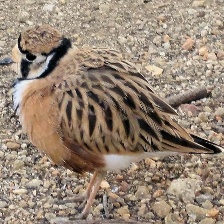
Species: INLAND DOTTEREL
Scientific name: CHARADRIUS AUSTRALIS